Dimasangcay Pundato

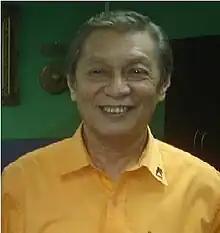
Pundato in 2011

Dimasangcay Pundato (December 21, 1947 – August 13, 2020) a Muslim Filipino of Maranao descent, known to friends and kin as "Kumander Dimas", was former Moro revolutionary leader and undersecretary of the Office of the Presidential Adviser on the Peace Process. He served for nine years in the now-defunct Office on Muslim Affairs (OMA) under the Office of the President during the administrations of the late President Cory Aquino and former President Fidel V. Ramos. He was Vice Chairman of the Moro National Liberation Front (MNLF) and Chairman of the MNLF Reformist Group, where he negotiated with the Ramos administration in peace talks with Moro rebel front leaders.